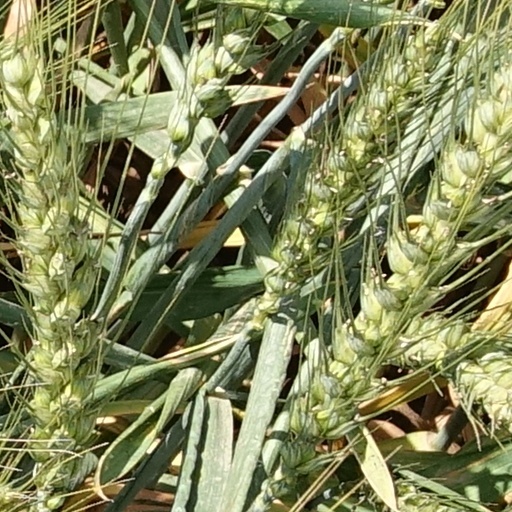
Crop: wheat